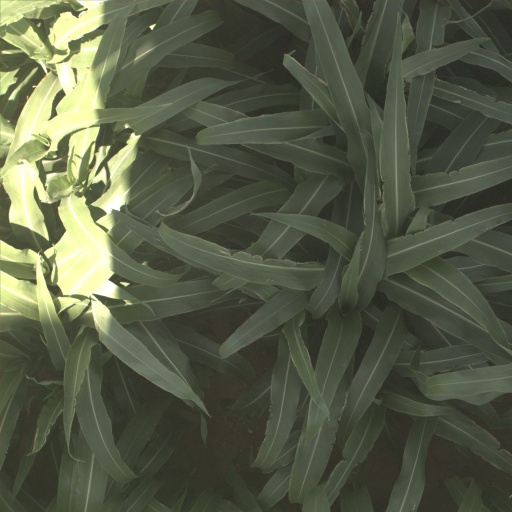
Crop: sorghum